Uyare

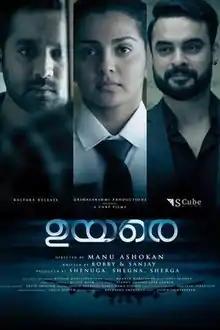
Theatrical release poster

Uyare is a 2019 Indian Malayalam-language drama thriller film directed by Manu Ashokan (in his directorial debut), written by Bobby & Sanjay and produced by the sister-trio Shenuga, Shegna, and Sherga. The film stars Parvathy Thiruvothu, Asif Ali and Tovino Thomas with Siddique, Anarkali Marikar and Prathap Pothen in supporting roles. The story follows the life of Pallavi Raveendran (Parvathy), an aviation student who survives an acid attack that jeopardizes her career. Filming that began in November 2018 was completed by the end of January 2019.